Anna of Tyrol

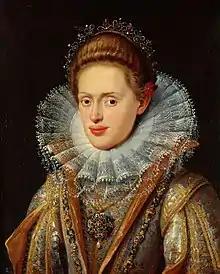
Portrait by Frans Pourbus the Younger,

Anna of Tyrol (4 October 1585 – 14 December 1618) was by birth an Archduchess of Austria and member of the Tyrolean branch of the House of Habsburg and by marriage Holy Roman Empress, German Queen, Queen of Bohemia and Queen of Hungary.